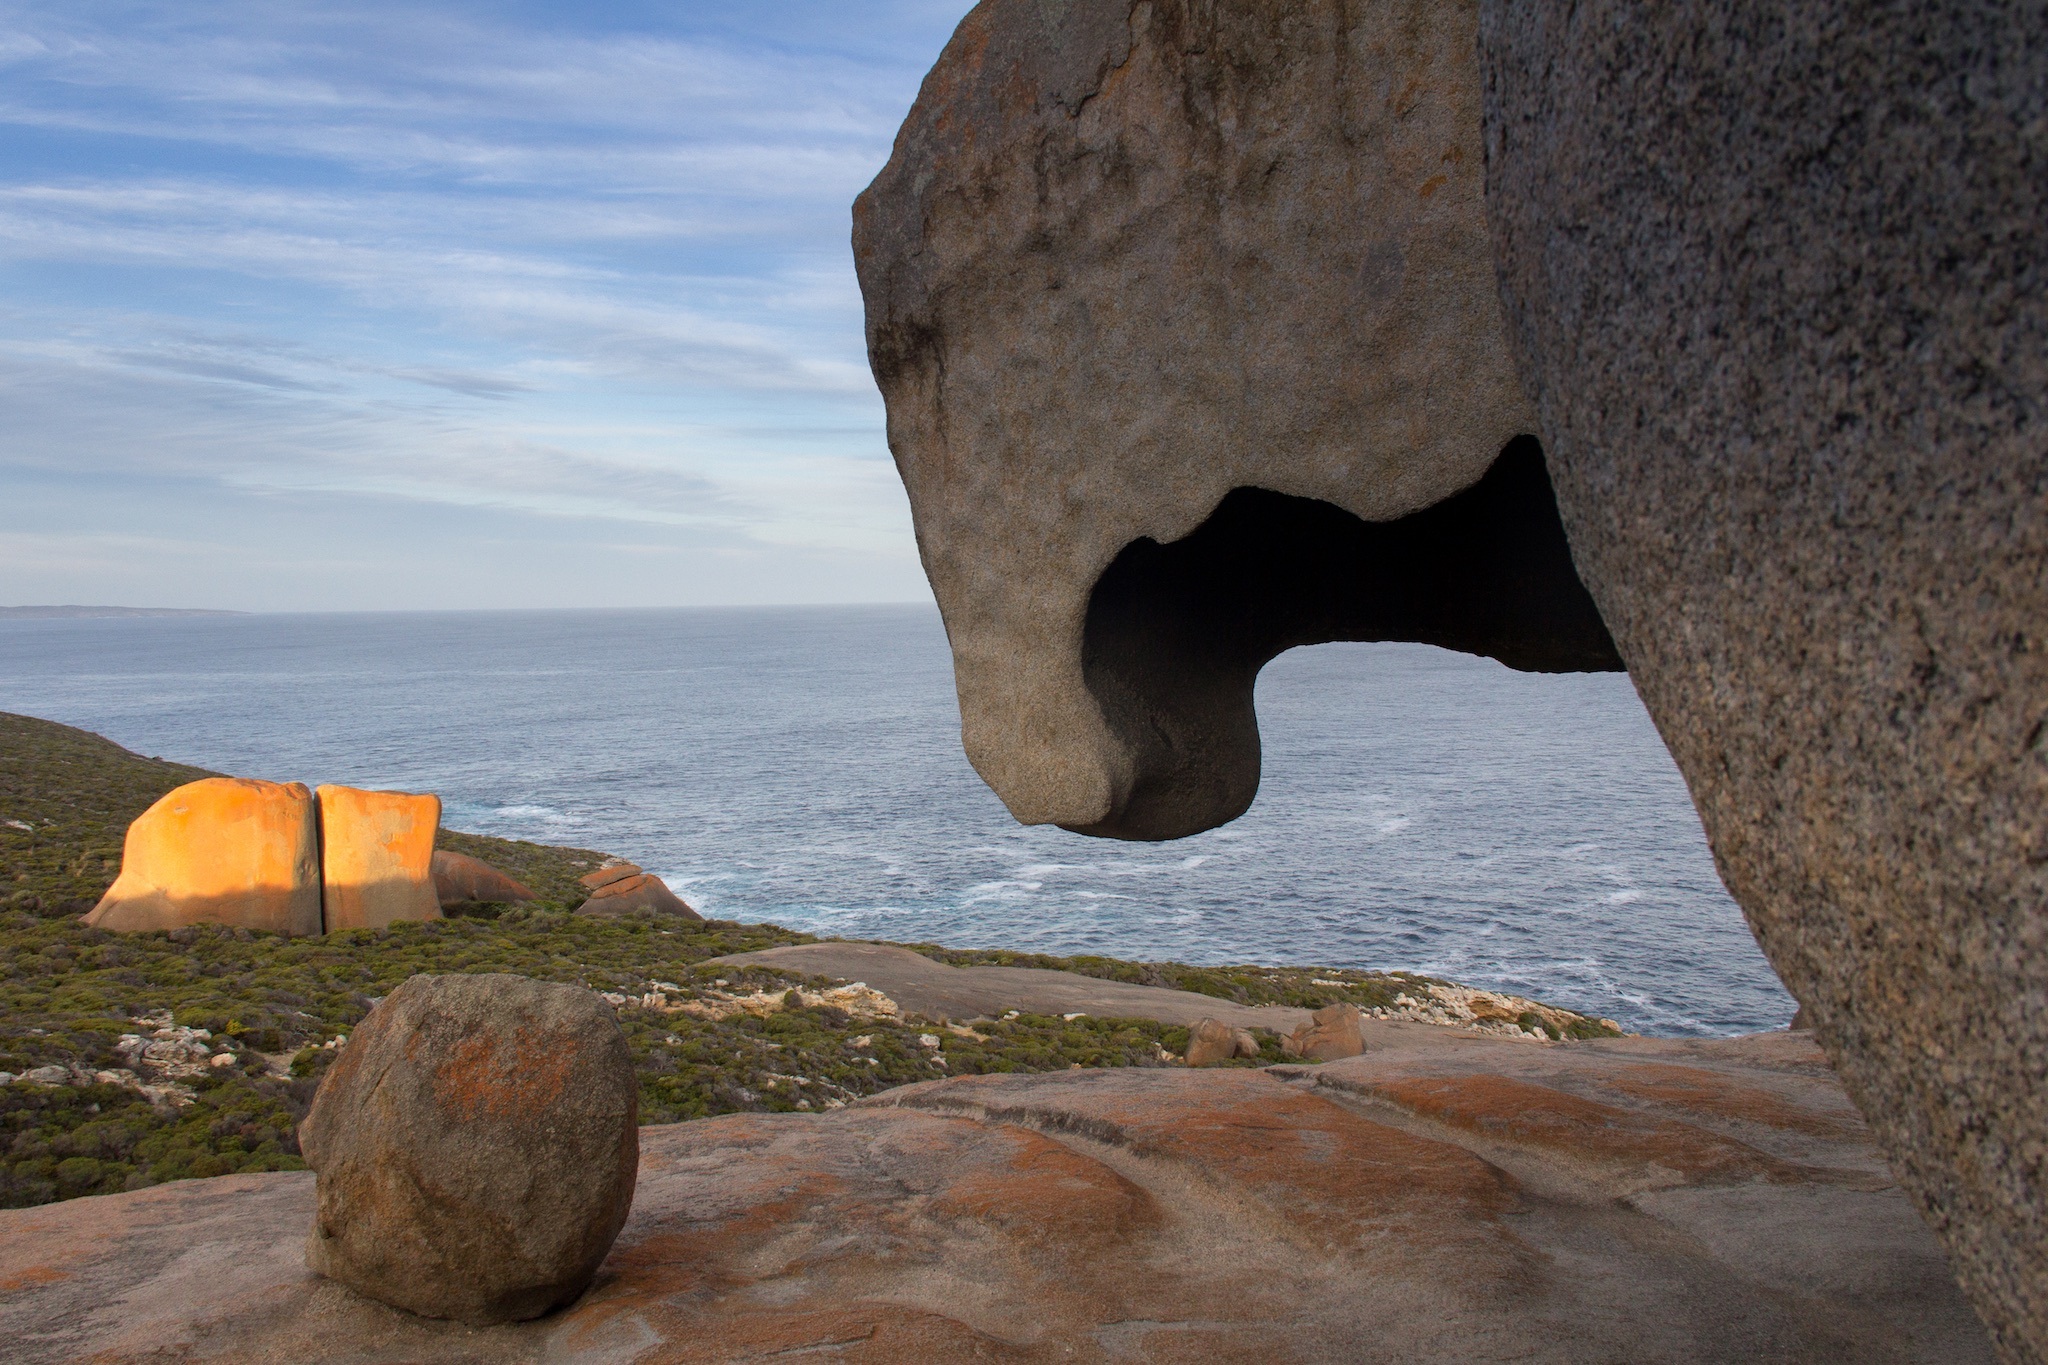
beach, landscape, sea, coast, sand, rock, ocean, shore, panorama, formation, cliff, arch, sight, natural, island, terrain, material, kangaroo, geology, boulder, granite, s, cape, monolith, natural arch, remarkable rocks